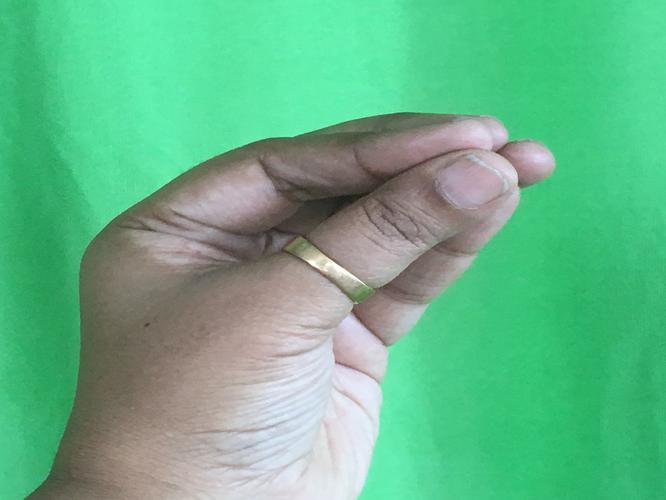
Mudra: Mukulam
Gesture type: single_hand